Sabaton (band)

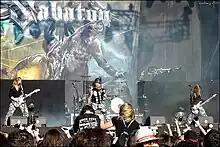
Sabaton performing at Rock Fest in 2014

In 2012, Sabaton released a new concept album "Carolus Rex".